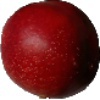
Label: Nectarine 1